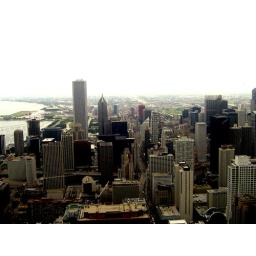
chicago z water tower [made by mary] jeszcze raz